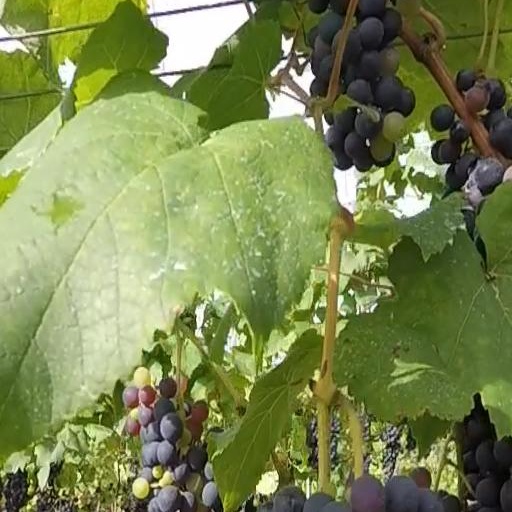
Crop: grape